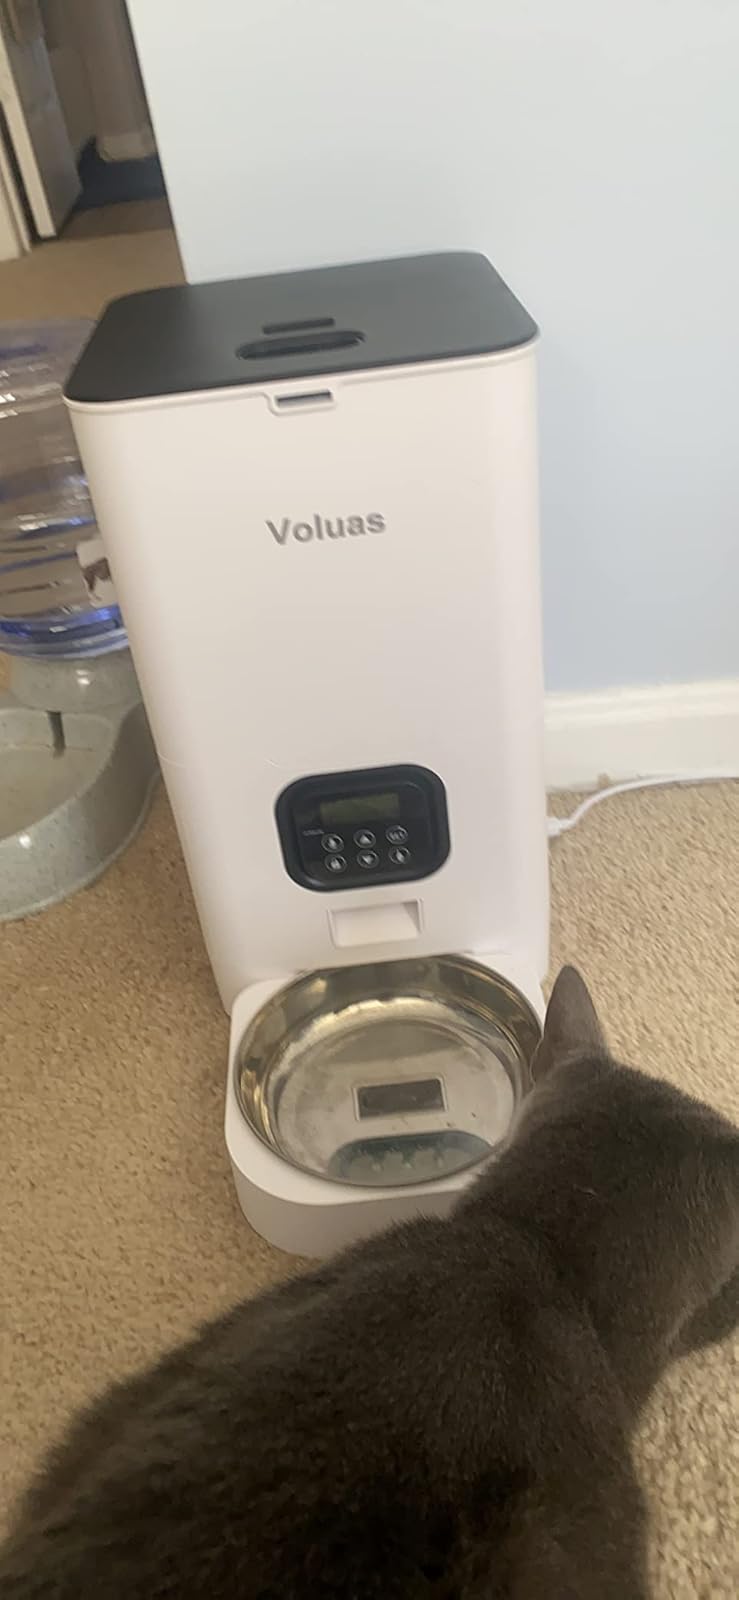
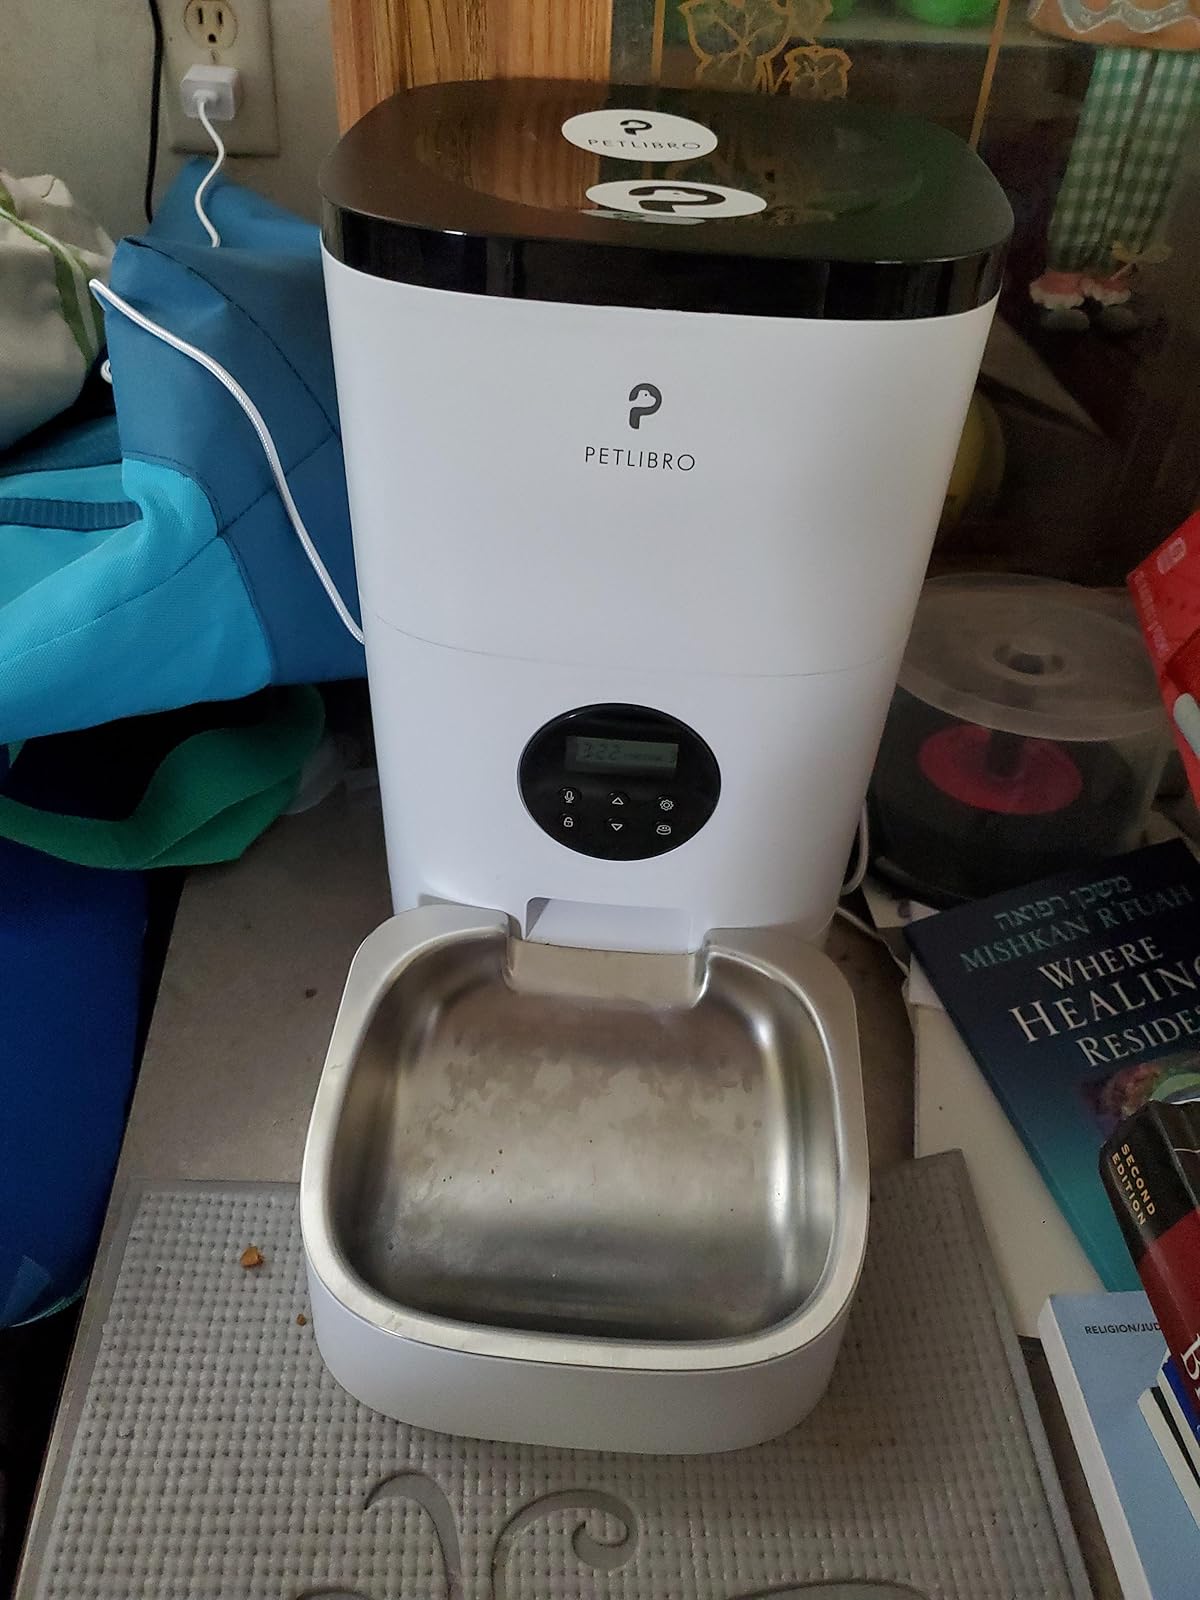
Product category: items_feeder
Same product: no